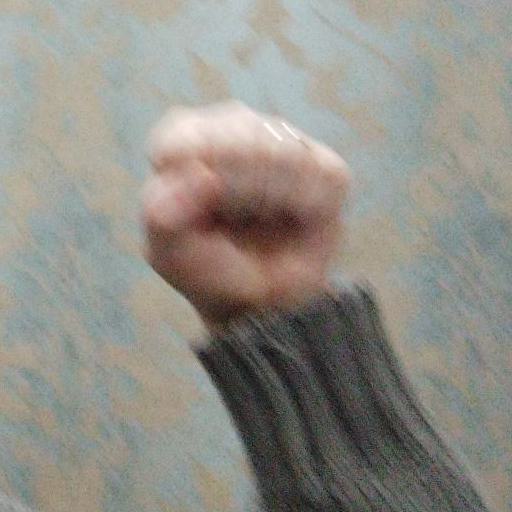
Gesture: fist